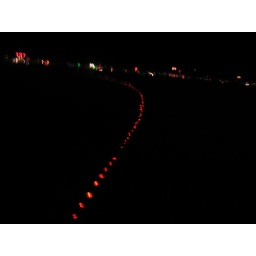
marking perimiter for the burn, red lights in the ground